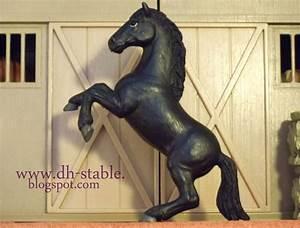
horse